Biological aspects of fluorine

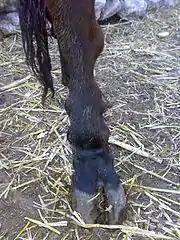
Moroccan cow with fluorosis, from industrial contamination

Soluble fluorides are moderately toxic. For sodium fluoride, the lethal dose for adults is 5–10 g, which is equivalent to 32–64 mg of elemental fluoride per kilogram of body weight. The dose that may lead to adverse health effects is about one fifth of the lethal dose. Chronic excess fluoride consumption can lead to skeletal fluorosis, a disease of the bones that affects millions in Asia and Africa.